A638 road

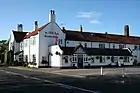
"Ye Olde Bell" at Barnby Moor on the "Great North Road"

There is the "Sutton Cross Roads" for Sutton cum Lound, to the north, and it crosses the ECML at Botany Bay Bridge. At Barnby Moor it meets the "Old London Road" from the south, then the A634 leaves to the west (for Blyth), opposite the Ye Olde Bell, a former coaching inn. It passes through Torworth where there is a right turn for Lound, and a left turn for Blyth, and passes The Huntsman. At this point for a few miles the East Coast Main Line follows directly 500 yards to the east. It crosses a disused railway at Scrooby and passes slightly to the west of the village. Scrooby was the home of William Brewster, leader of the Pilgrim Fathers. It crosses the River Ryton, joins the A614, a trunk road, at an awkward junction at Harworth Bircotes. It enters Bawtry and the Metropolitan Borough of Doncaster.